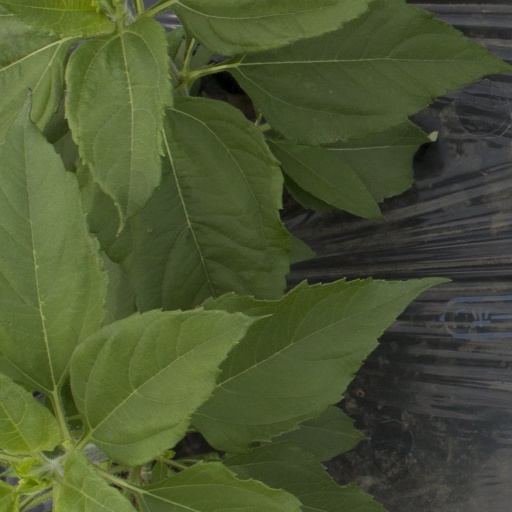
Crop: Jerusalem artichoke